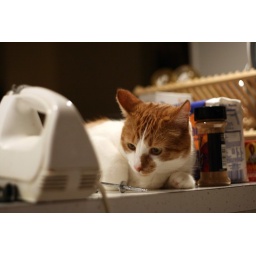
Sorry for all the cat photos. He just looks so cute and appropriately parkerpoo in these.